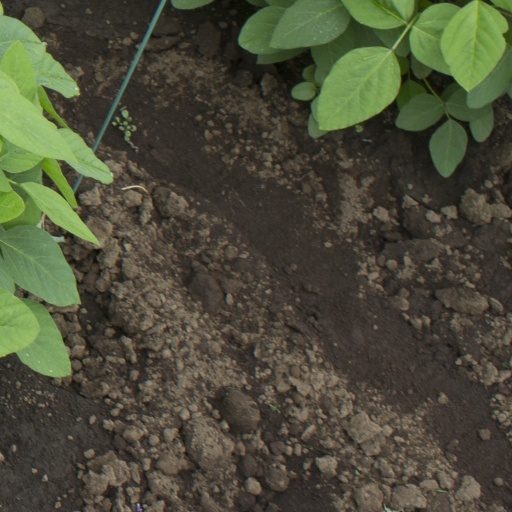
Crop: soybean